George R. Mather

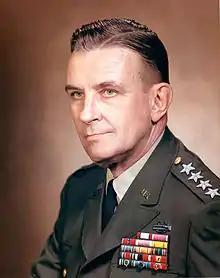

George Robinson Mather (2 June 1911 – 1 January 1993) was a United States Army four-star general who served as Commander in Chief, United States Southern Command (USCINCSO) from 1969 to 1971.